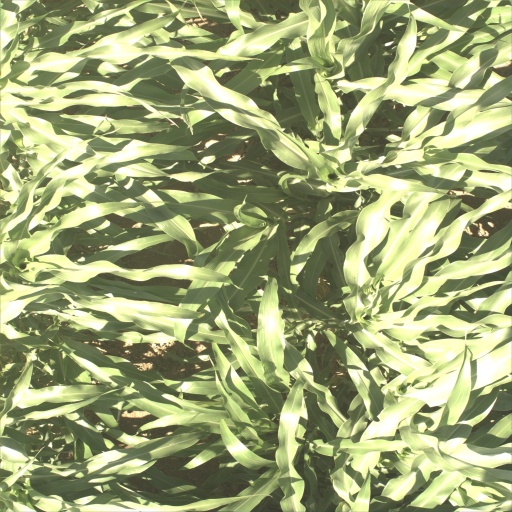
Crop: sorghum